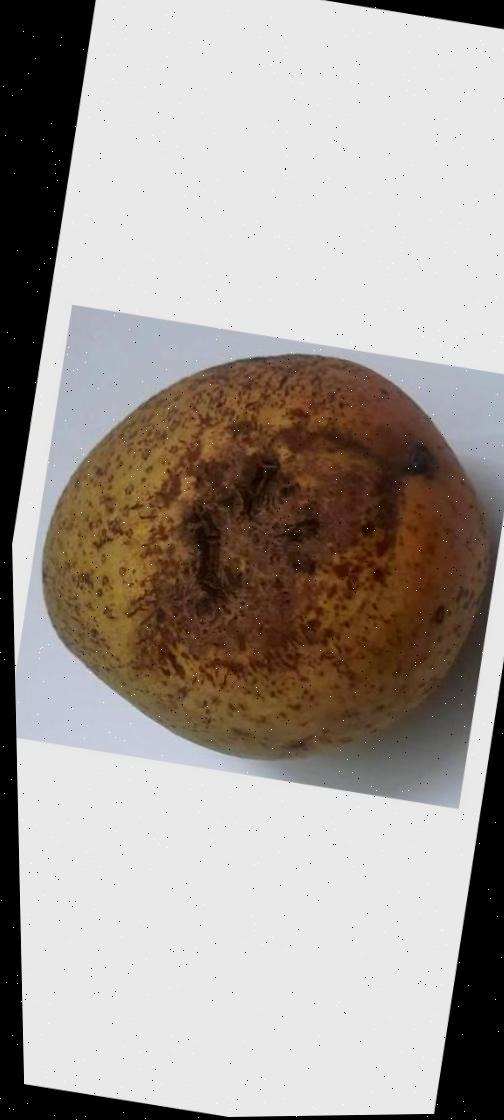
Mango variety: Ashshina Classic